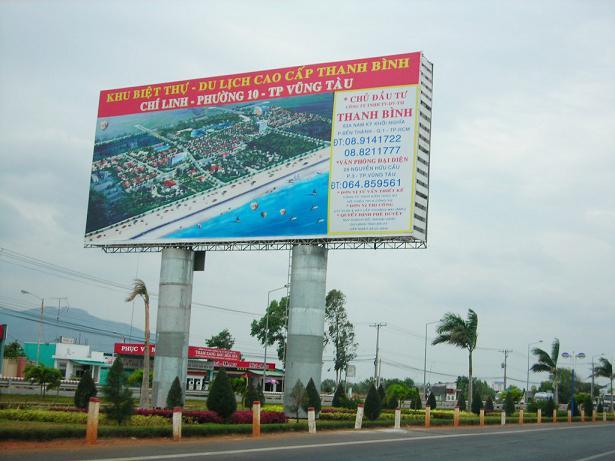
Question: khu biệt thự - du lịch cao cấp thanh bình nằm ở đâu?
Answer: nằm ở chí linh, phường 10, thành phố vũng tàu